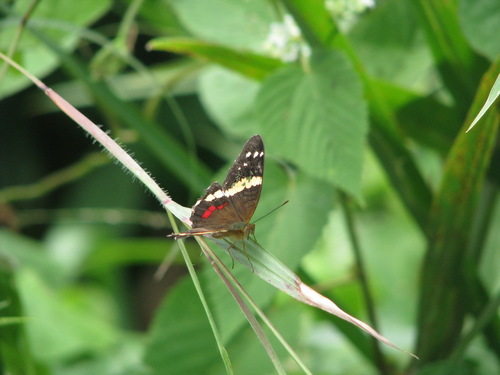
Scientific name: Anartia fatima
Common name: Banded peacock
Family: Nymphalidae
Order: Lepidoptera
Pollinator type: Primary pollinator
Habitat: Open areas and gardens
Geographic range: South America
Conservation status: Least Concern